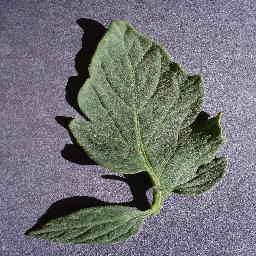
Label: Tomato___healthy